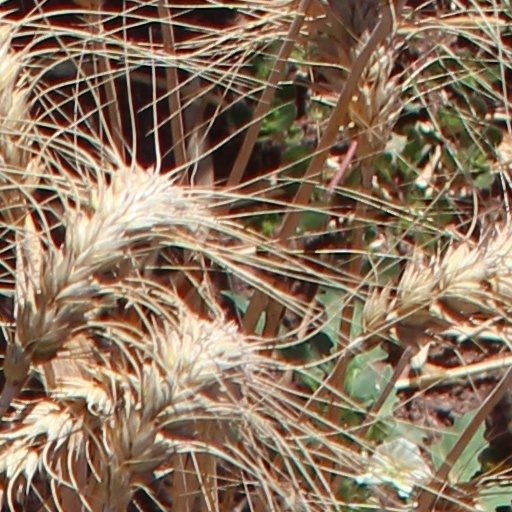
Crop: wheat